F.lux

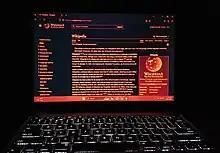
A screen in F.lux's "darkroom mode"

On installation, the user can choose a location based on geographic coordinates, a ZIP code, or the name of a location. The program then automatically calibrates the device display's color temperature to account for time of day, based on sunrise and sunset at the chosen location. At sunset, it will gradually change the color temperature to a warmer color and restore the original color at sunrise.